Koji Kabuto

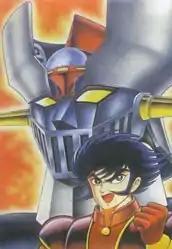
Koji Kabuto as illustrated by Go Nagai alongside Mazinger Z

, also written Kouji Kabuto, is a fictional character featuring introduced Go Nagai's manga "Mazinger Z". He is the main character and pilot of title super robot using its powers to defeat the forces from Dr. Hell. He makes a comeback in the sequel series "Great Mazinger" following his defeat in the original series. He also features in "Grendizer" as Duke Fleed's friend and sidekick as well alternate takes of "Mazinger Z" franchise.